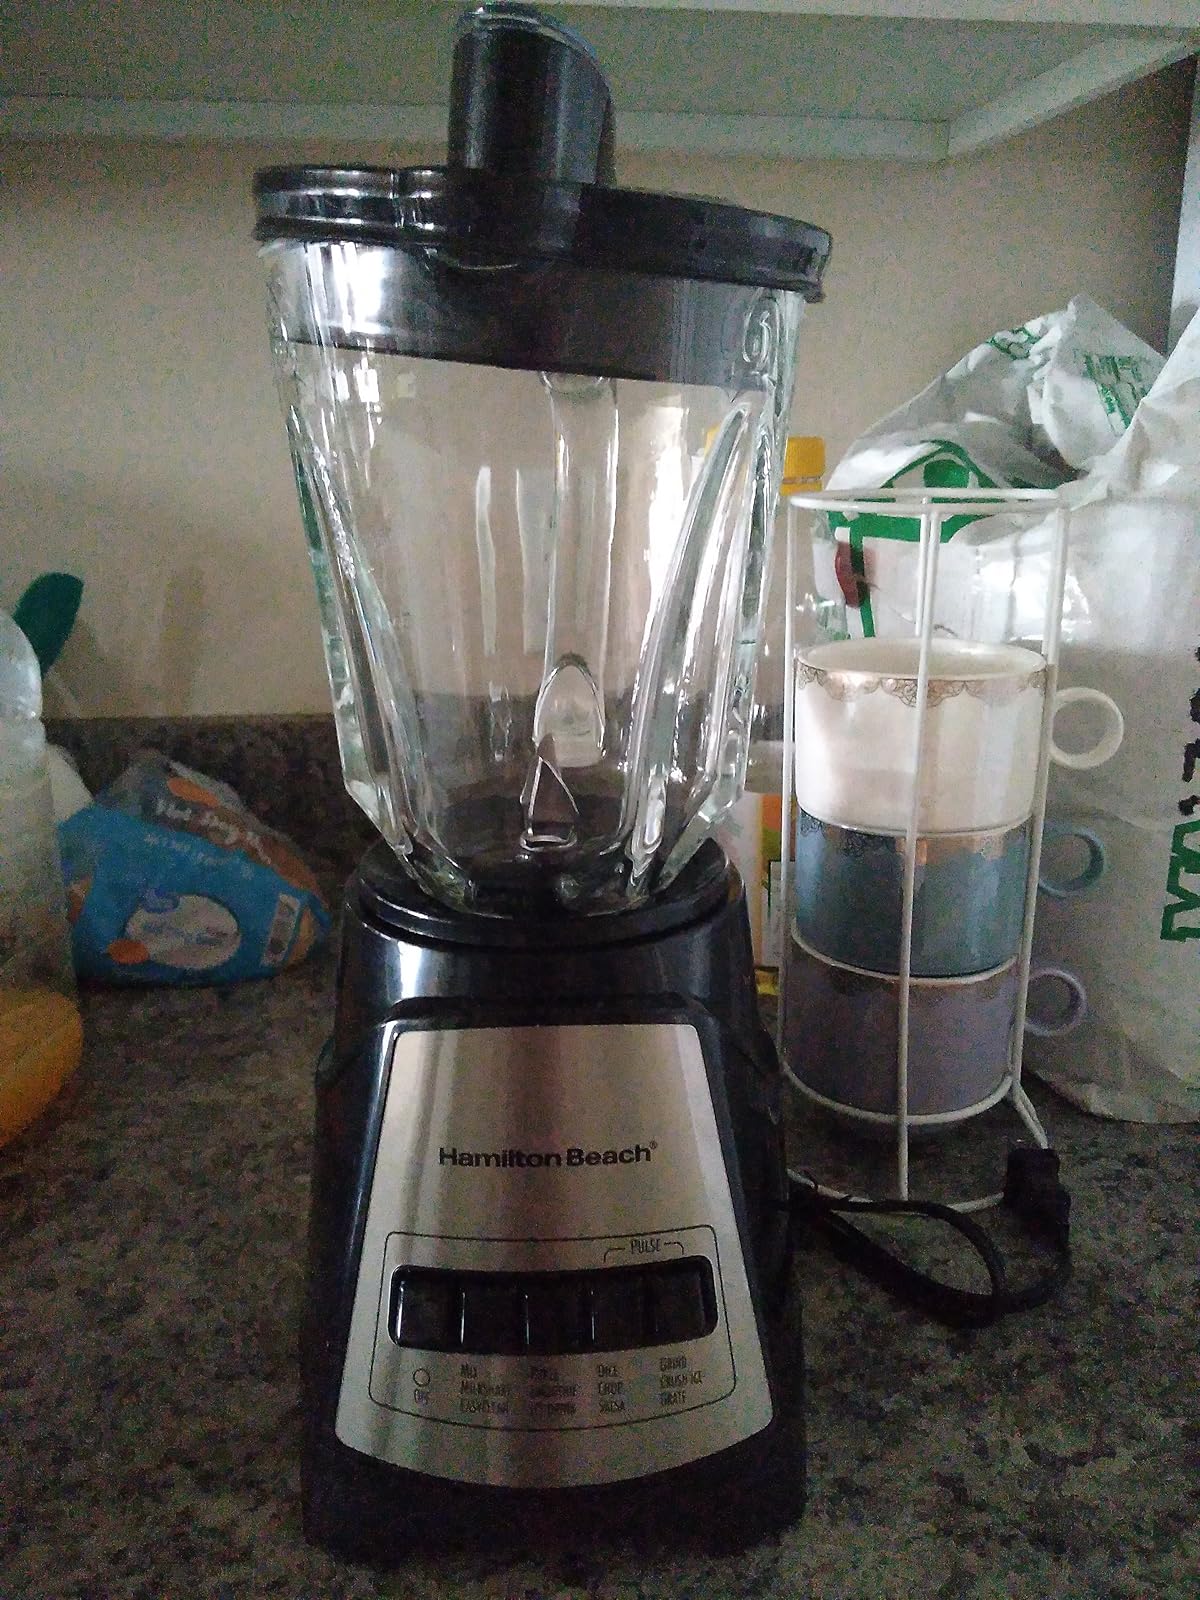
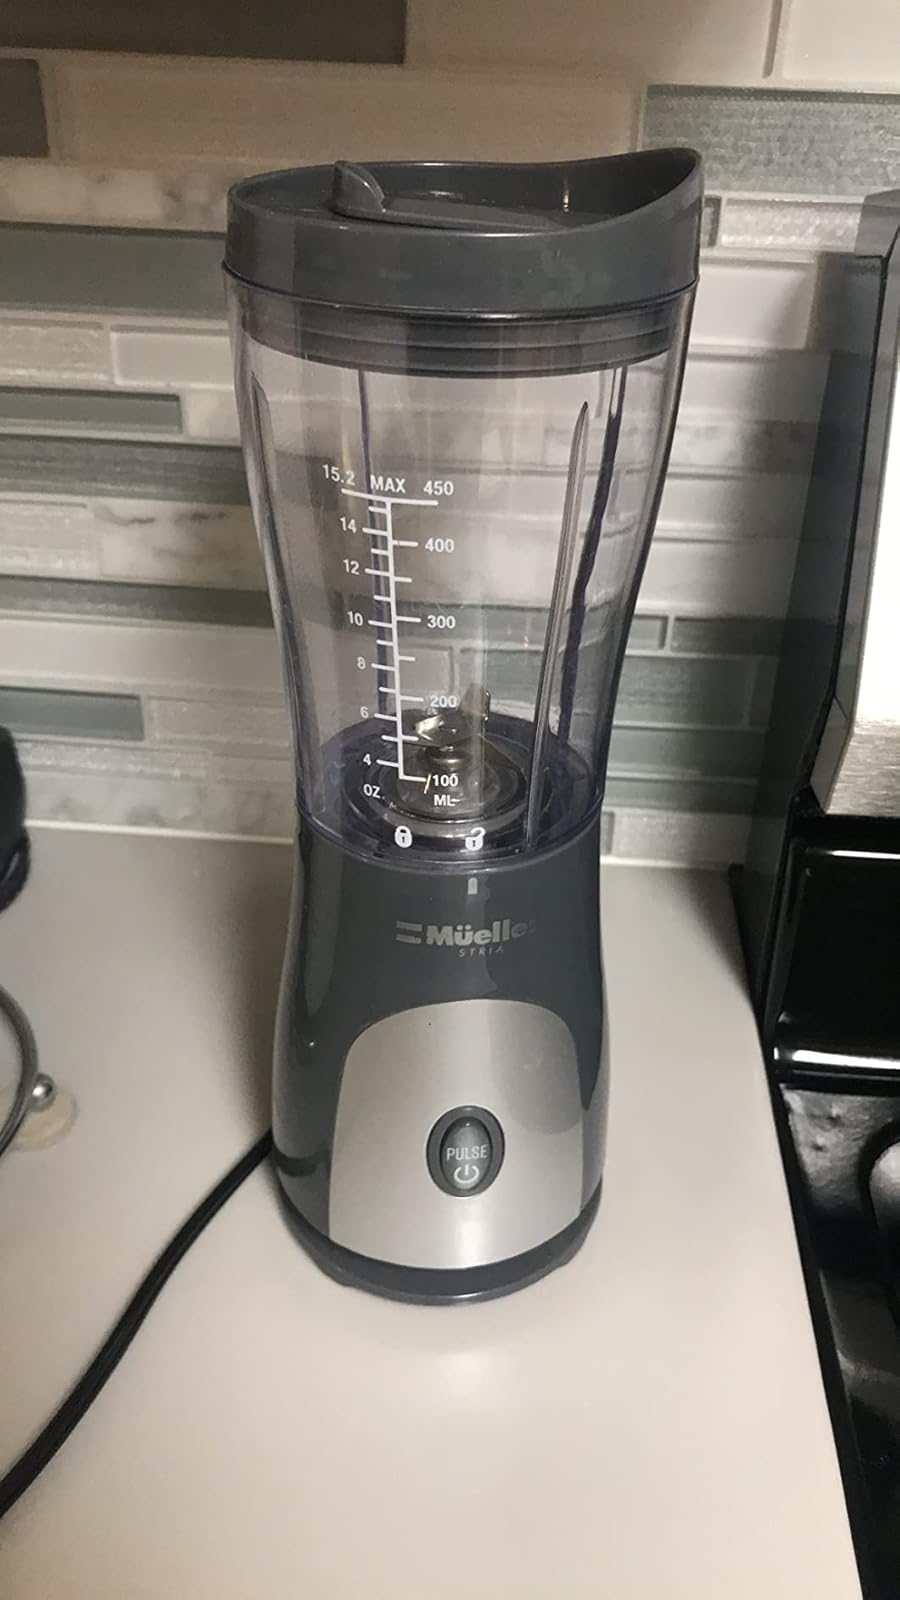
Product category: items_blender
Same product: no